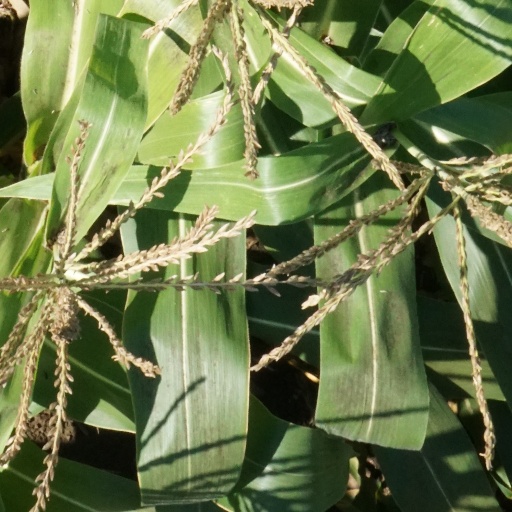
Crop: maize; corn